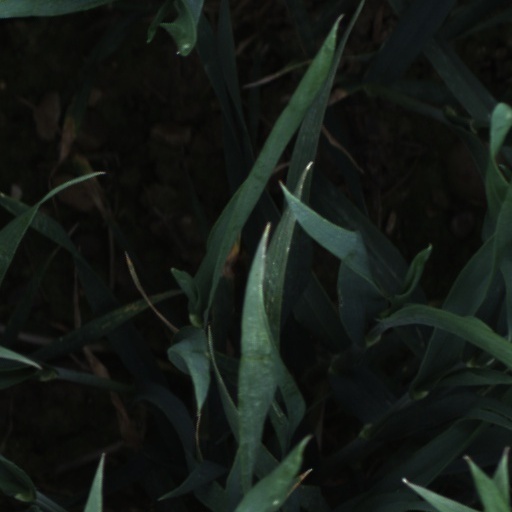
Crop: wheat